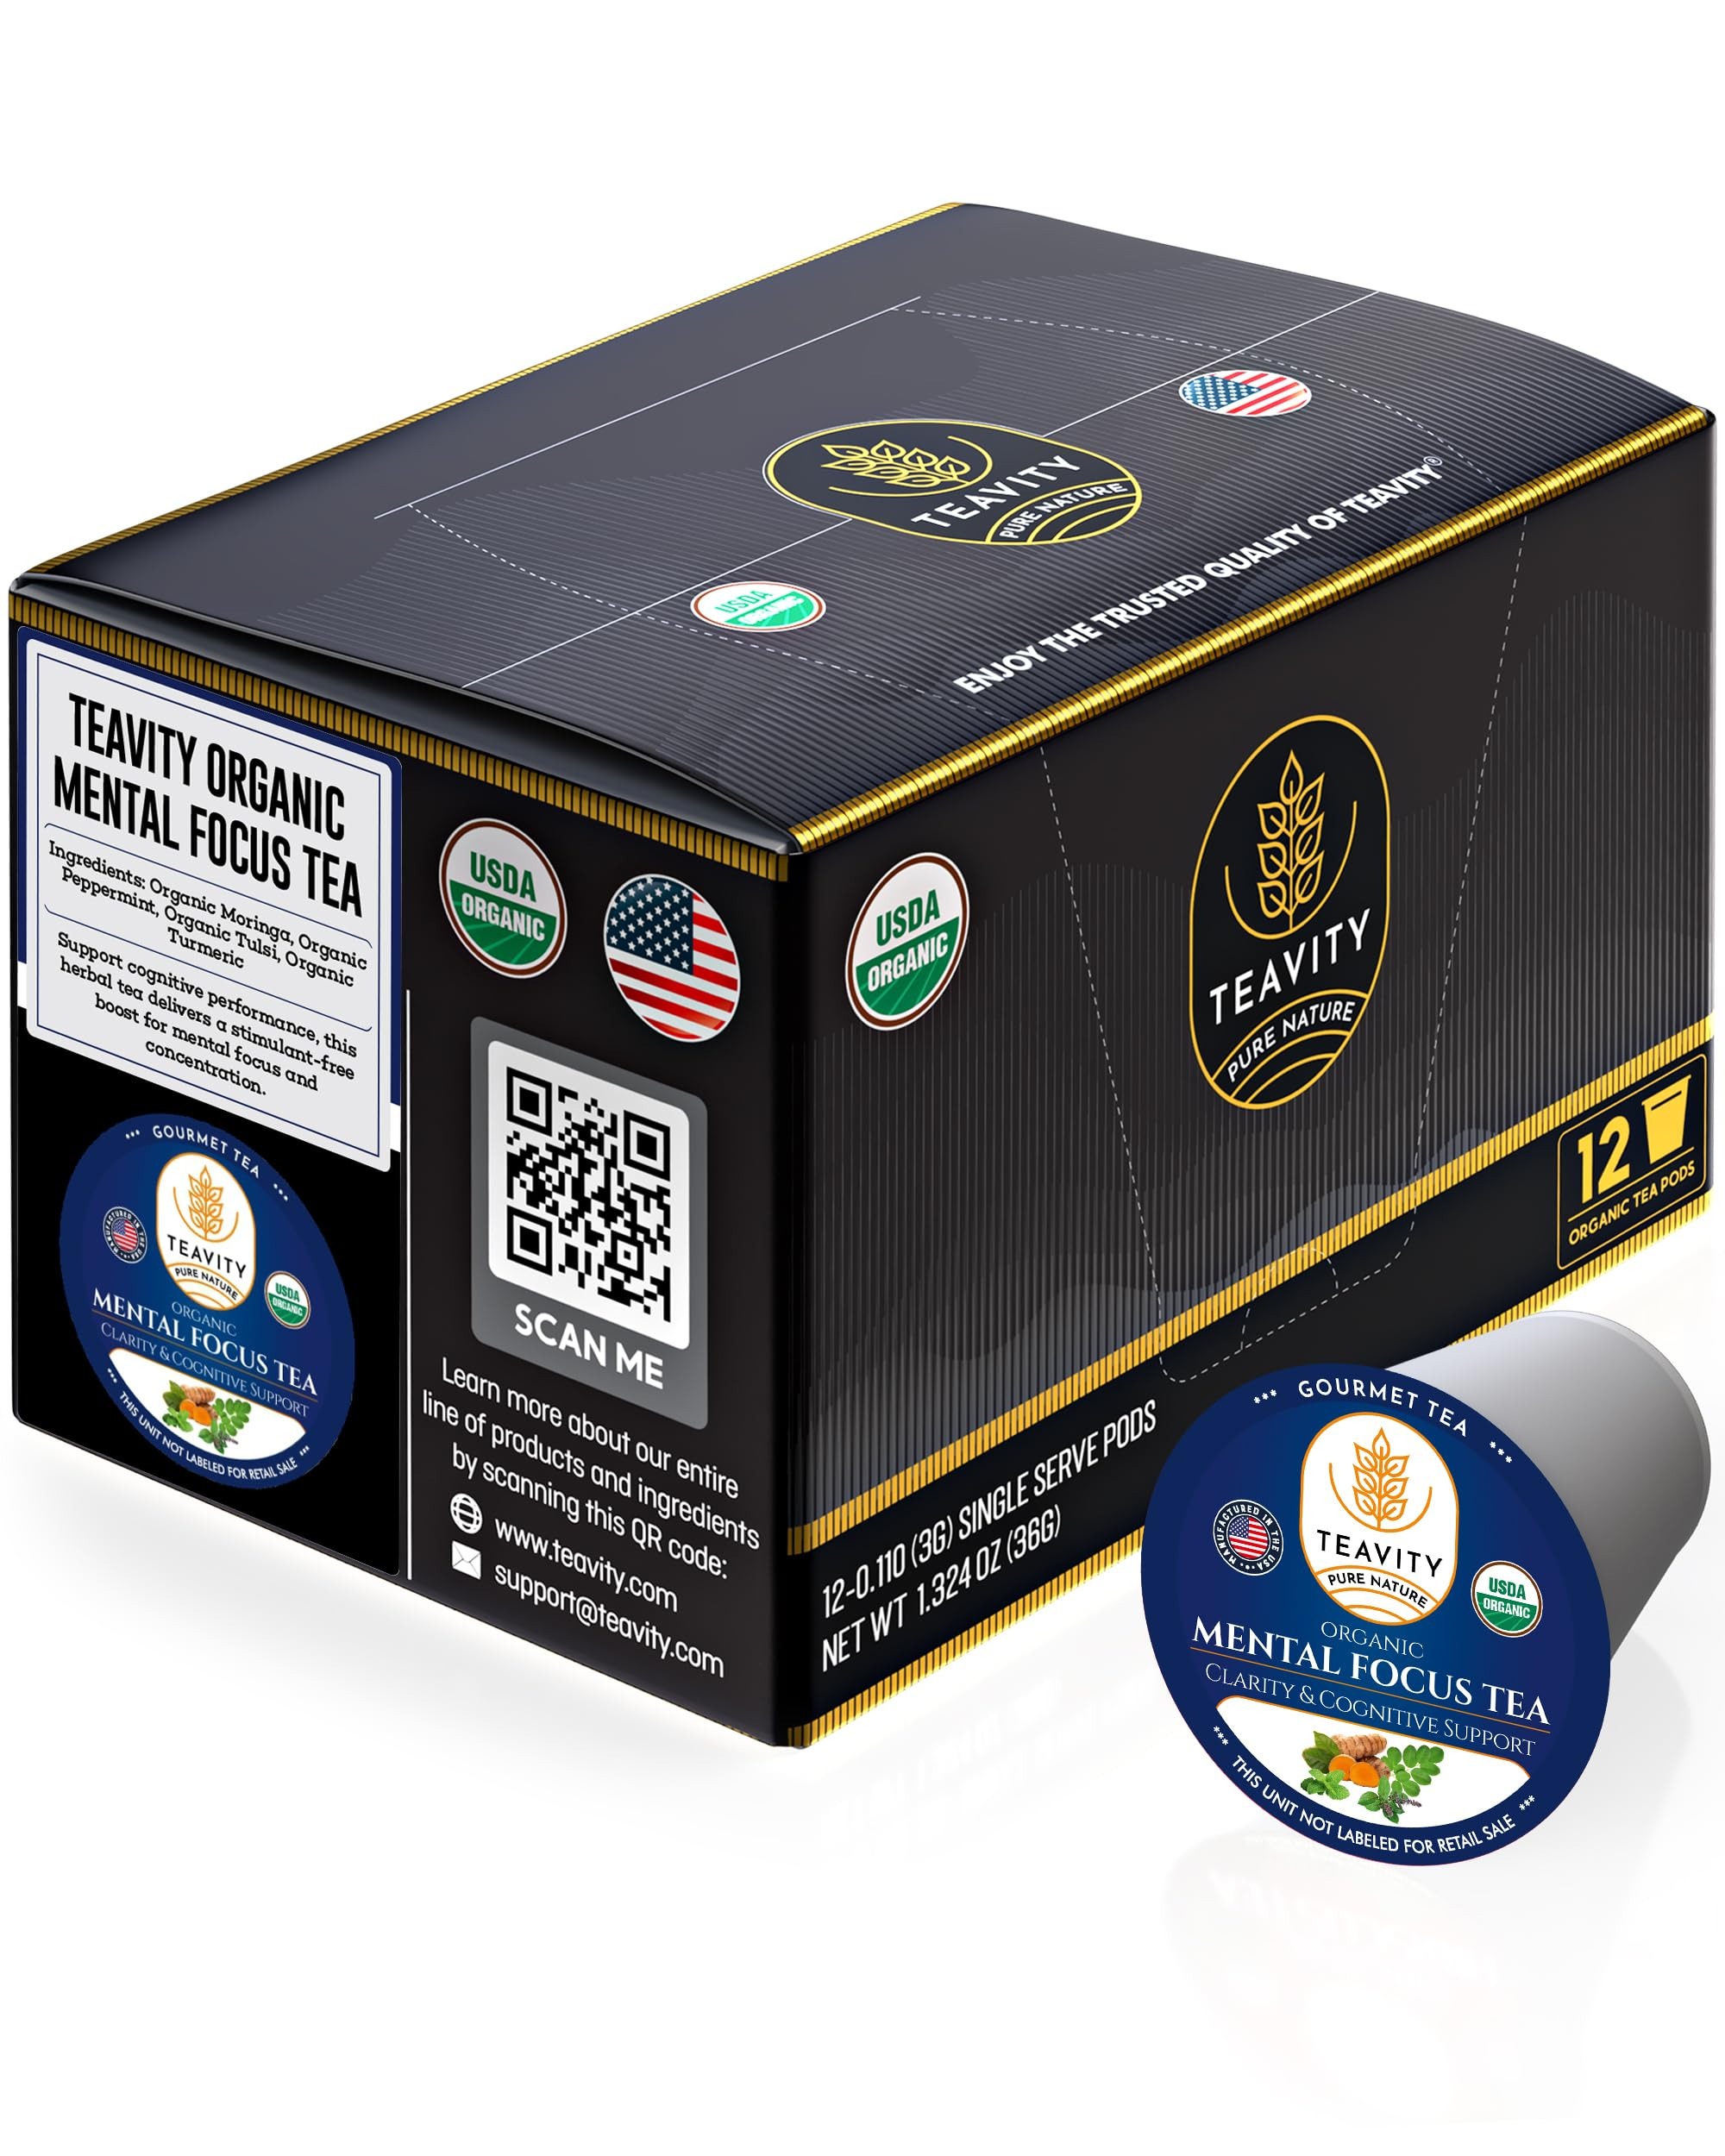
Item Name: Organic Tea Pods with Moringa, Pepeppermint, Holy Basil & Turmeric - Naturally Decaf Tea - Mental Focus by Teavity (12 Tea Pods)
Bullet Point 1: Organic Tea Pods for Keurig with Moringa, Pepeppermint, Holy Basil & Turmeric - Naturally Decaffeinated Organic Mental Focus Tea. This tea is perfect for anyone looking for an herbal pick-me-up. It has great taste.
Bullet Point 2: 🌱Hand-Picked from the Finest Gardens to your Cup🌱 All of Teavity’s tea pods are made with Organic Tea leaves that have been handpicked at their peak freshness to ensure you get the most flavorful cup of tea possible. Teavity Energizing Herbal blend is designed to wake you up and keep you going throughout your day.
Bullet Point 3: ⭐️ Convenience at Its Best ⭐️ Simply place one tea pod in your Keurig or Kcup Brewer and Brew! No mess or cleanup is required. We have taken the time to research and locate the finest teas from around the world to allow you to sit back, relax, and enjoy! Make one 6 - 10-ounce cup of tea using your Keurig or Kcup compatible brewer. Serve hot or over ice. Organic Mental Focus Herbal Tea Pods for Keurig K cup work with Keurig, K-Cup, and all compatible brewers for KCups.
Bullet Point 4: 🌿Sturdy Packaging + Organic Farming 🌿 Organic Mental Focus Tea Pods will arrive in shrink-wrapped boxes for extra protection during fulfillment and shipping. Enjoy (12/24/36) tea pods free of artificial ingredients and preservatives. Feel good about what you’re drinking while supporting organic farming.
Bullet Point 5: 🇺🇸Proudly American Owned 🇺🇸 Teavity’s Tea’s are expertly blended in Sunrise, Florida. Our goal is to provide you with simply amazing tea without sacrificing quality. This is why we actively source the finest teas to give you the freshest and best quality organic tea pods for keurig brewing.
Value: 12.0
Unit: Count

Price: 19.99